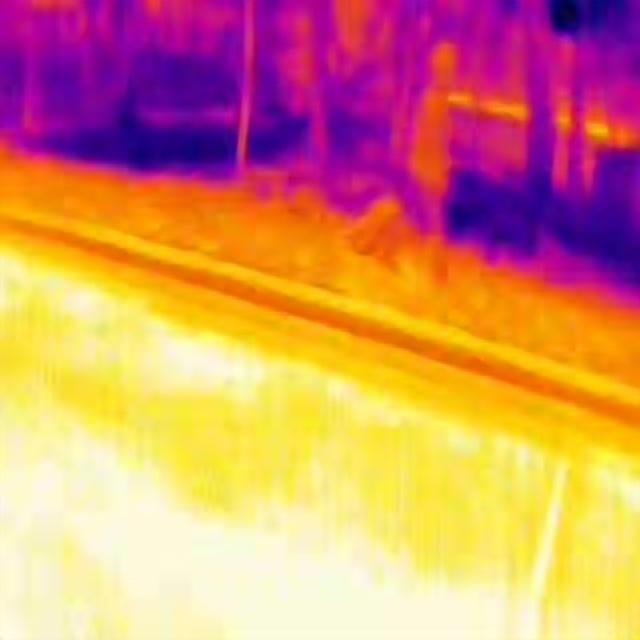
Detected objects:
label: person